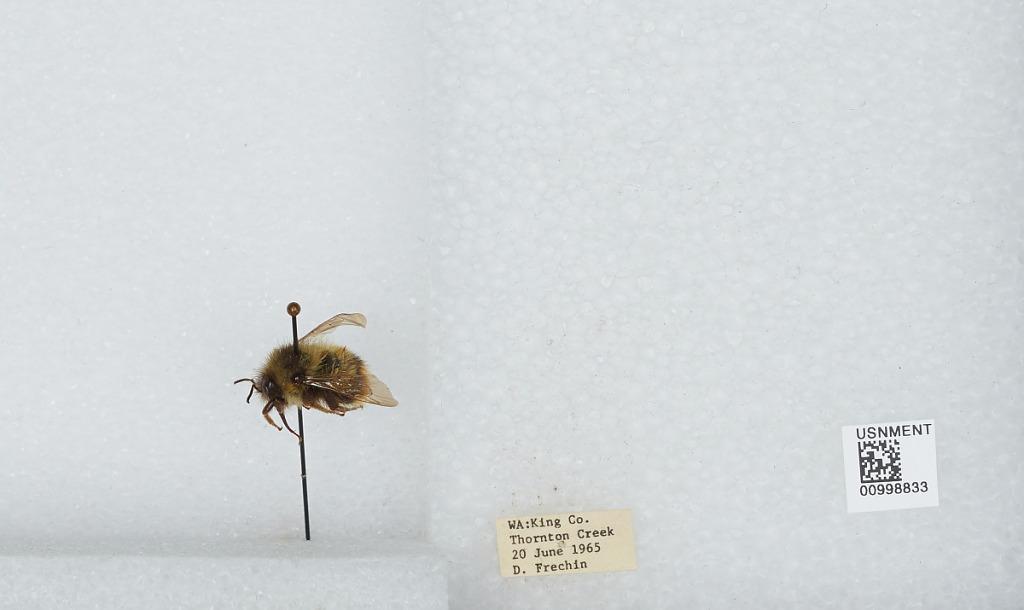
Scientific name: Bombus (Pyrobombus) mixtus Cresson
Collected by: D. Frechin
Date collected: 1965-6-20
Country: United States
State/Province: Washington
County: King
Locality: Thornton Creek
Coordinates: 47.7031, -122.309